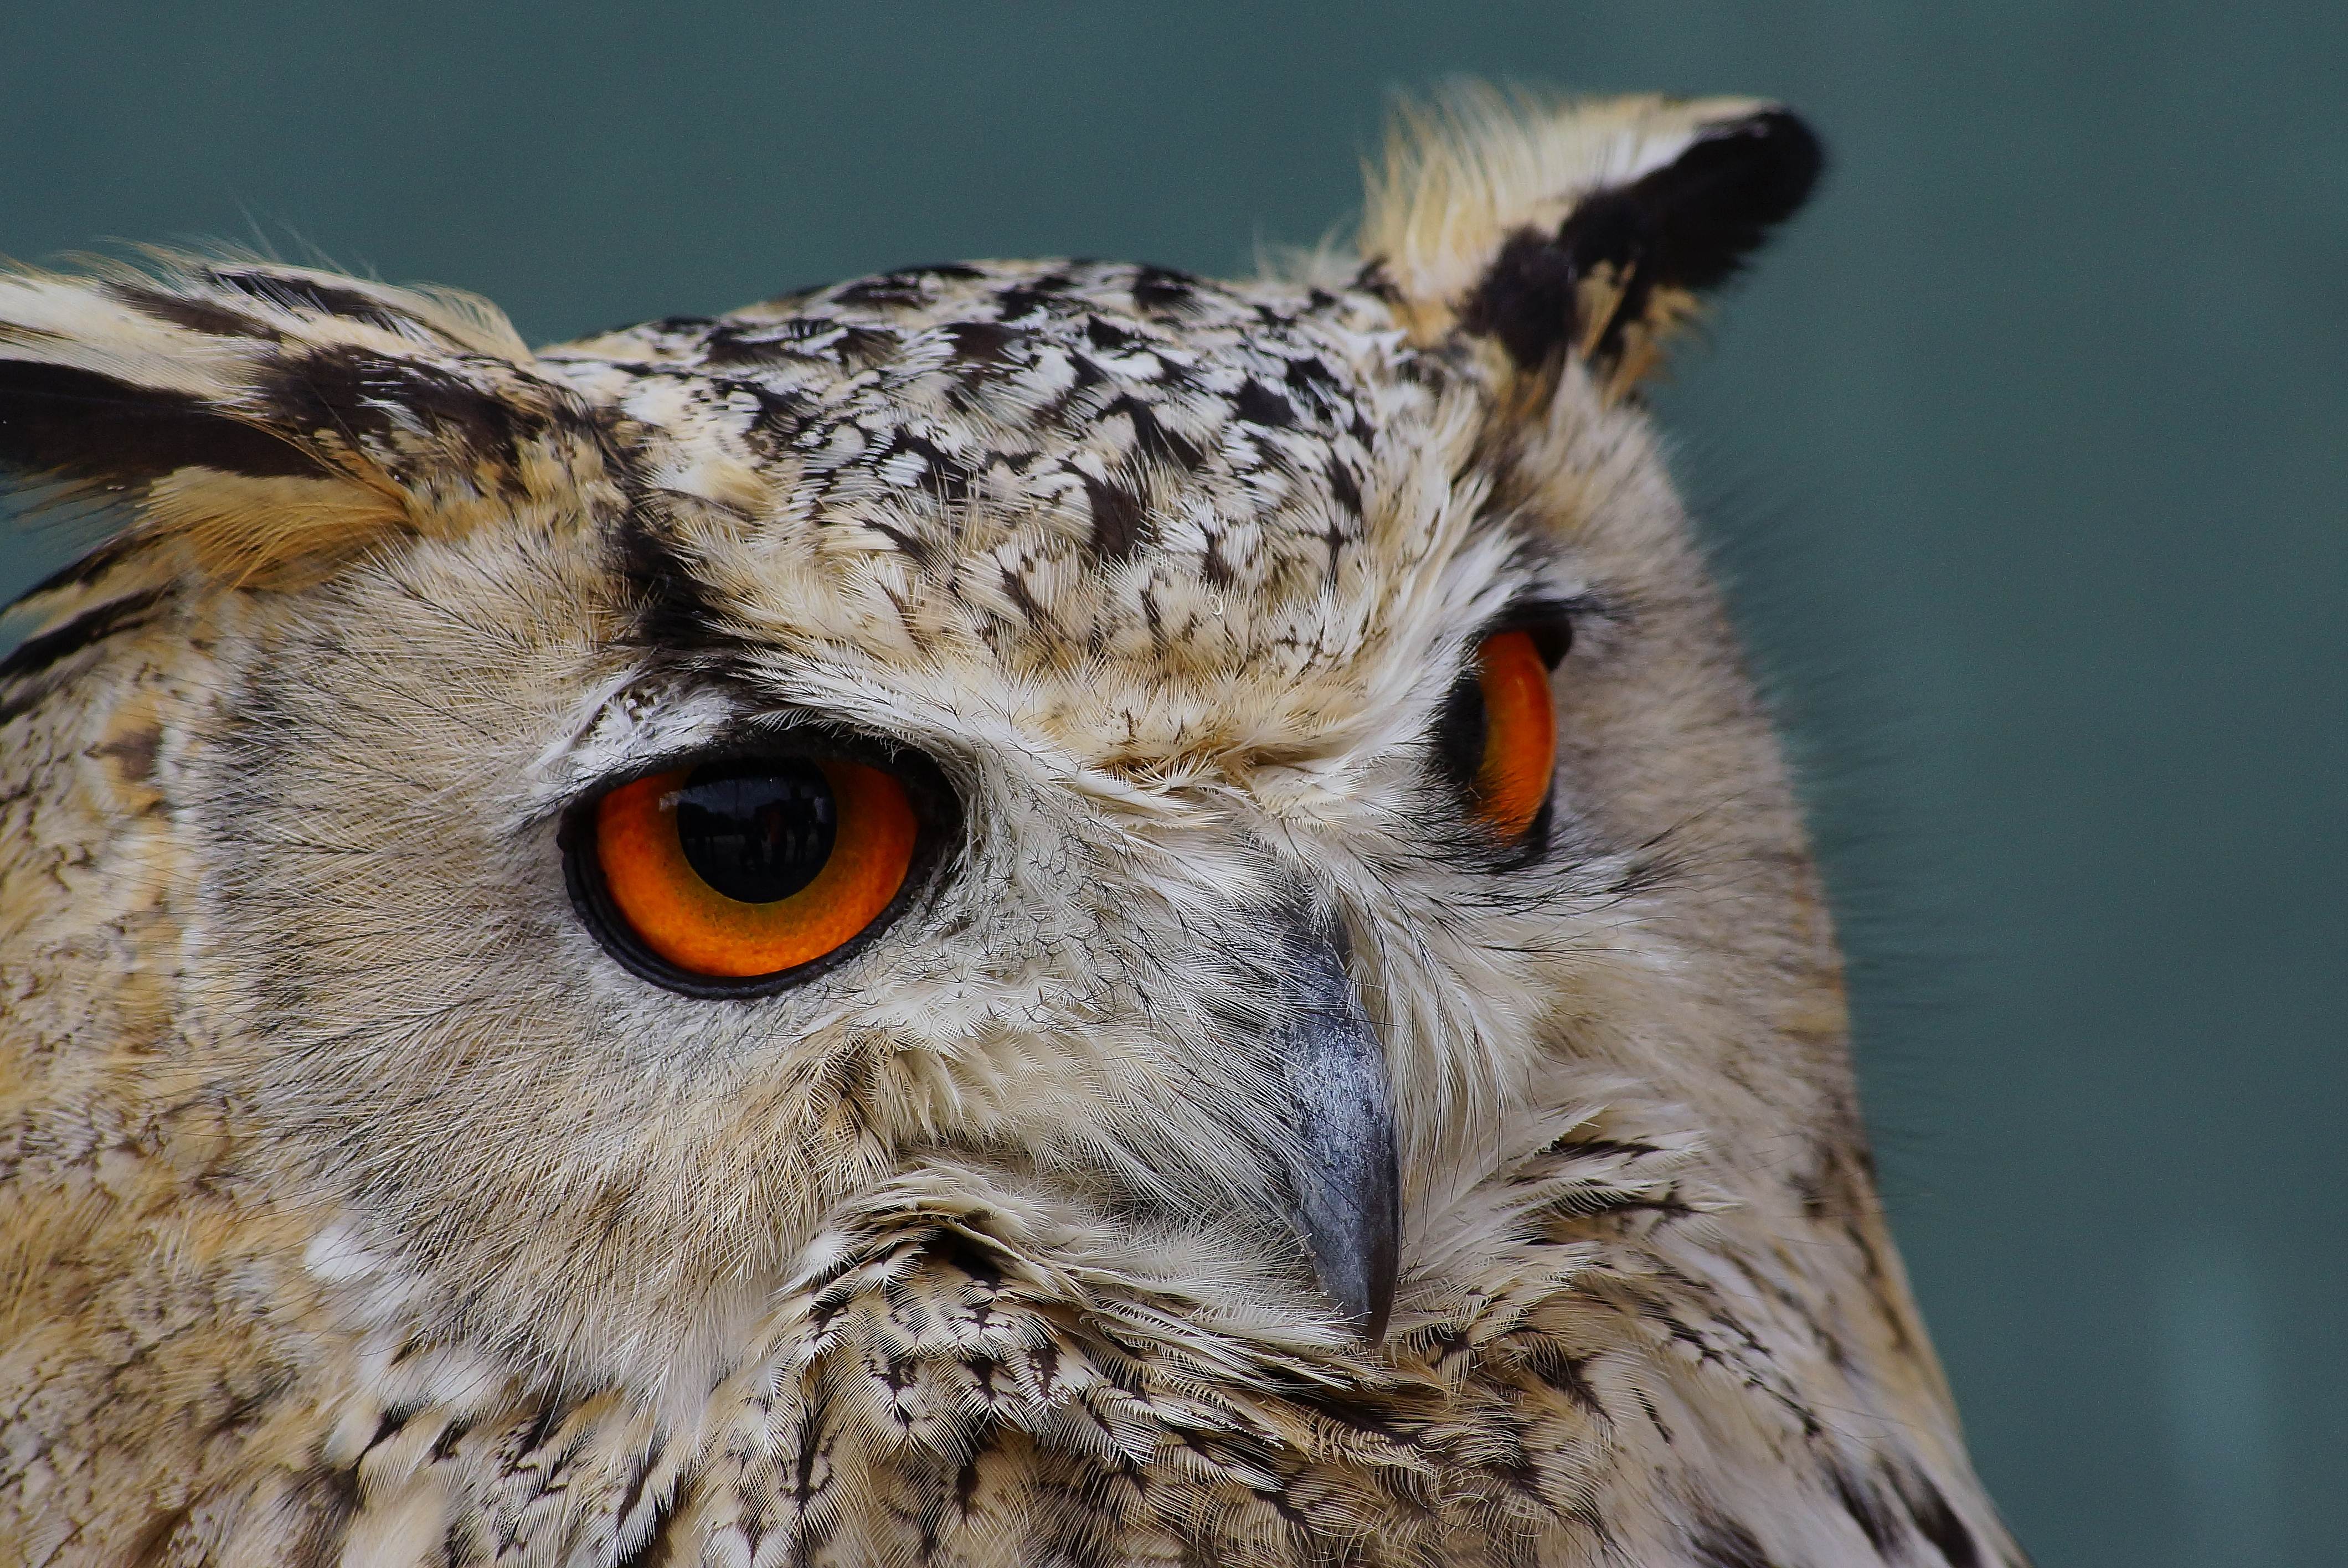
nature, bird, wing, wildlife, beak, macro, owl, fauna, bird of prey, close up, animals, vertebrate, naturaleza, ggl1, gaby1, animales, sonyslta77v, tamrom55200, accipitriformes